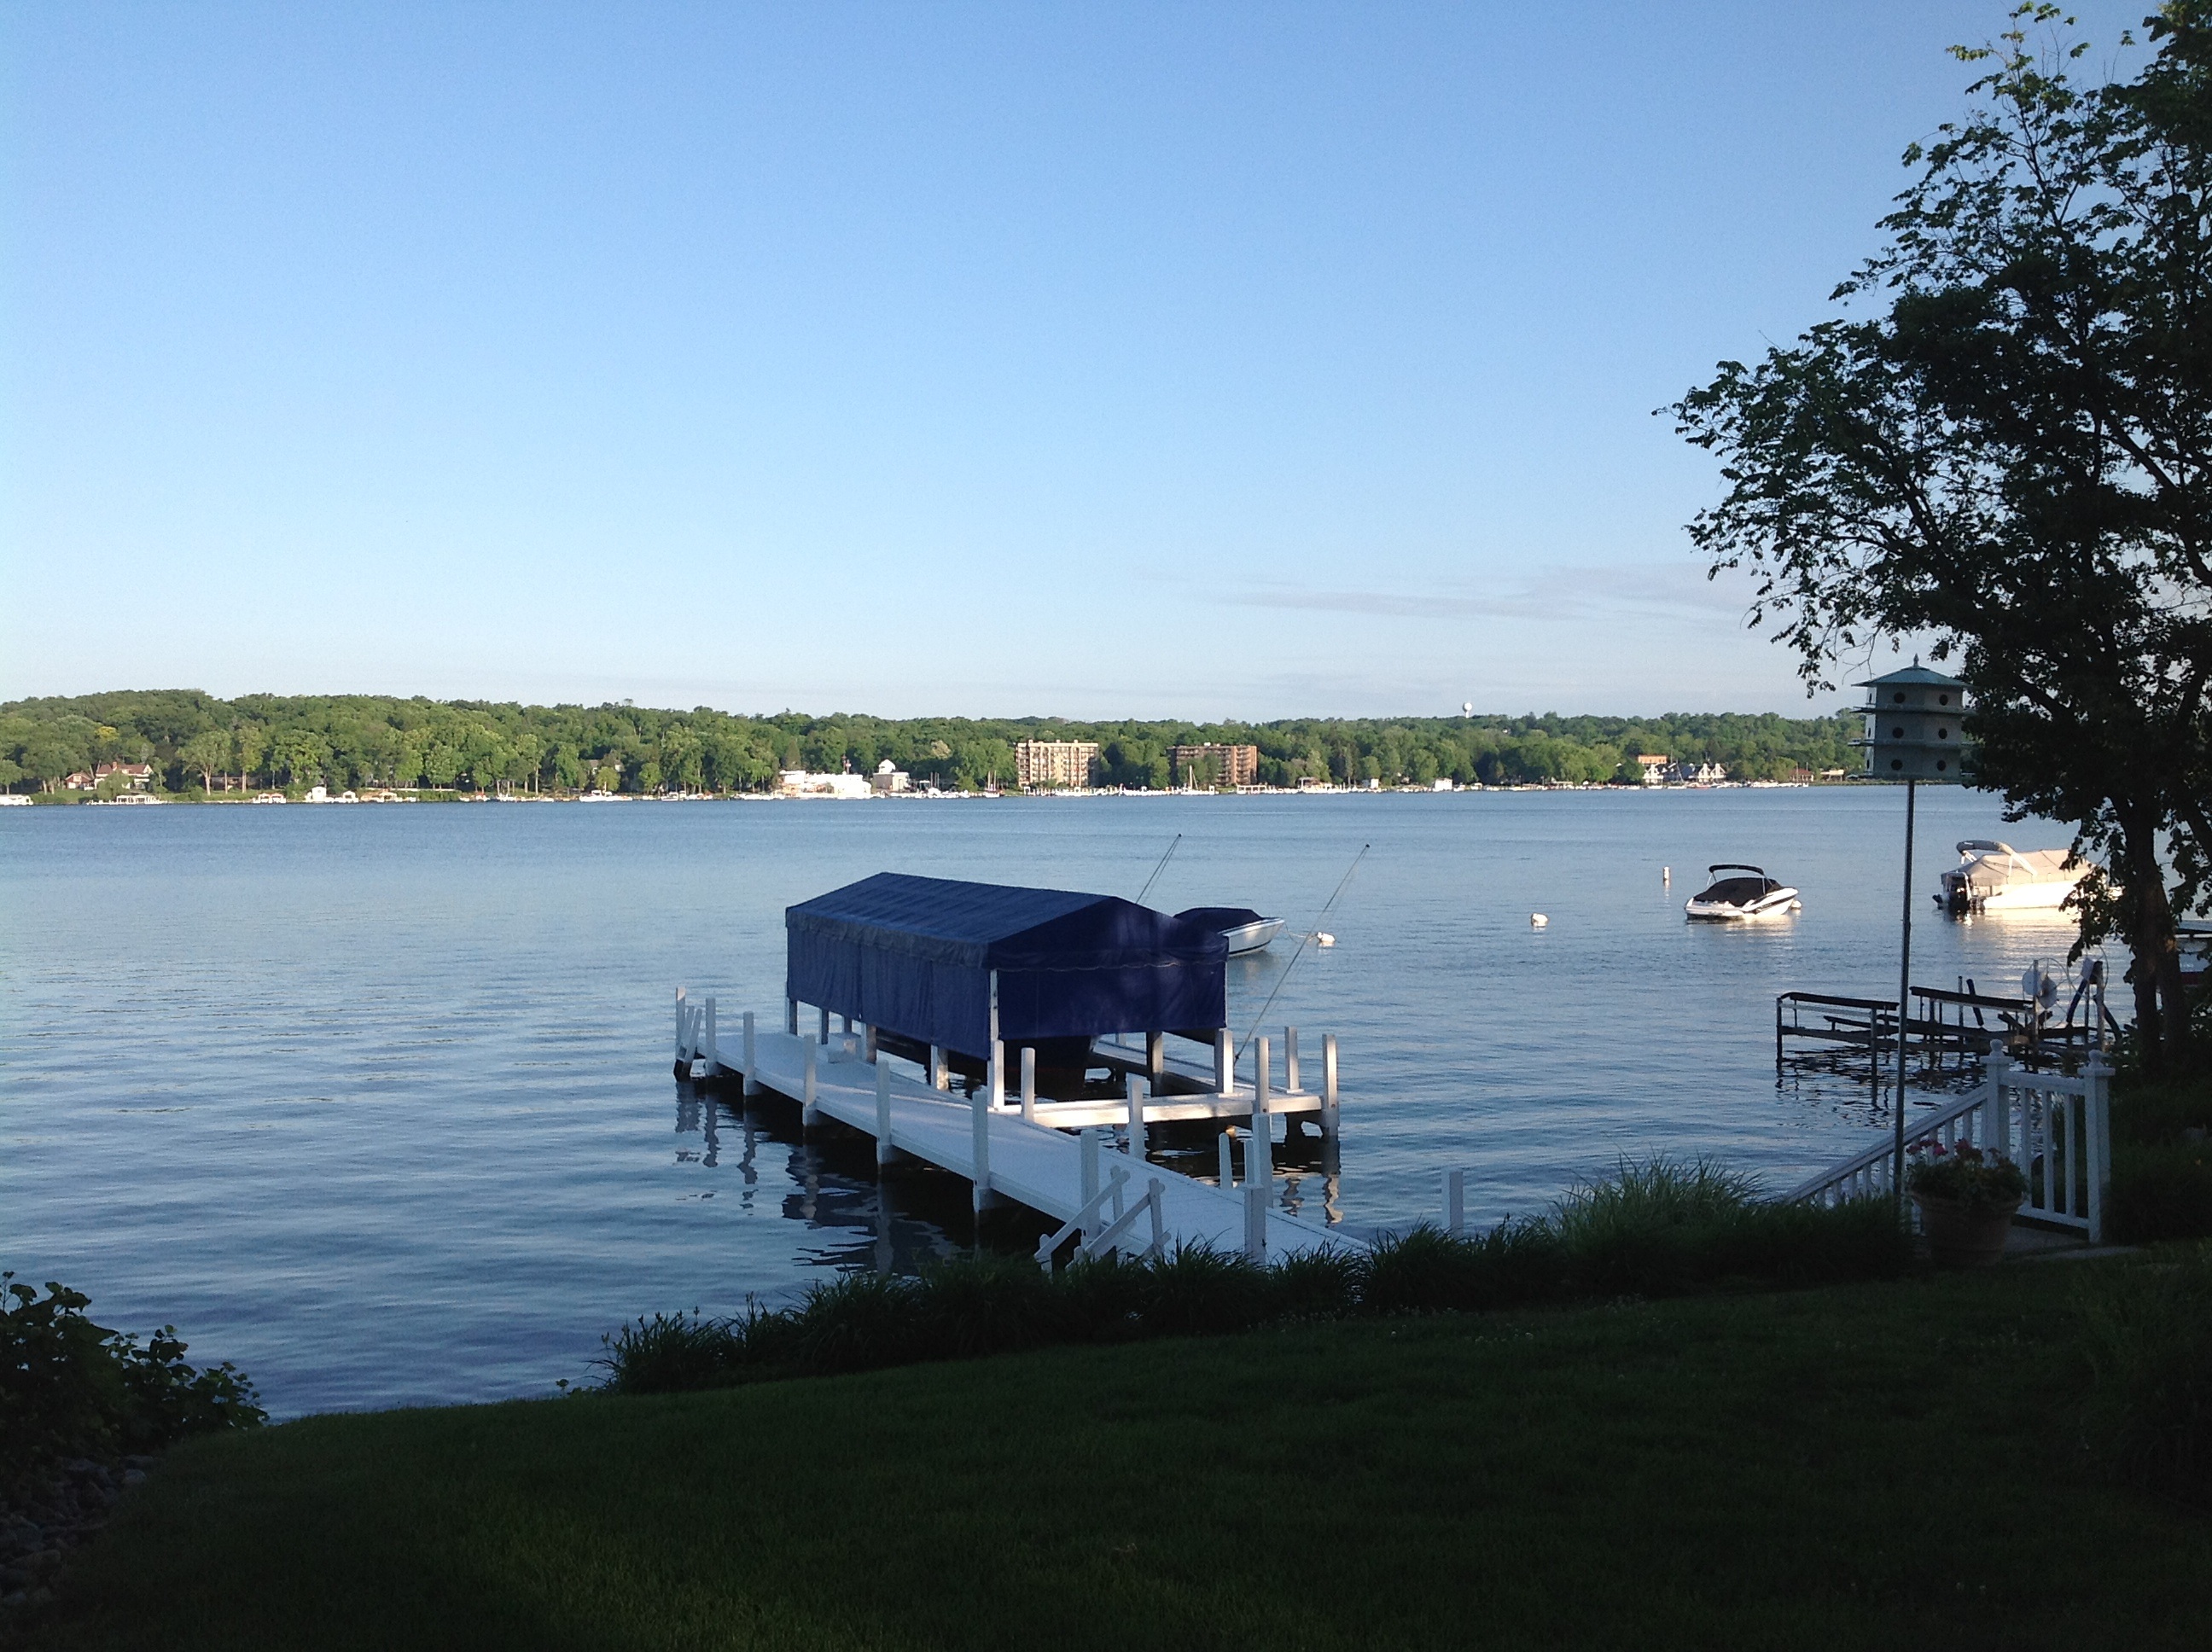
sea, coast, water, dock, boat, shore, lake, reflection, vehicle, bay, marina, reservoir, waterway, body of water, geneva, wisconsin